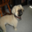
Label: dog